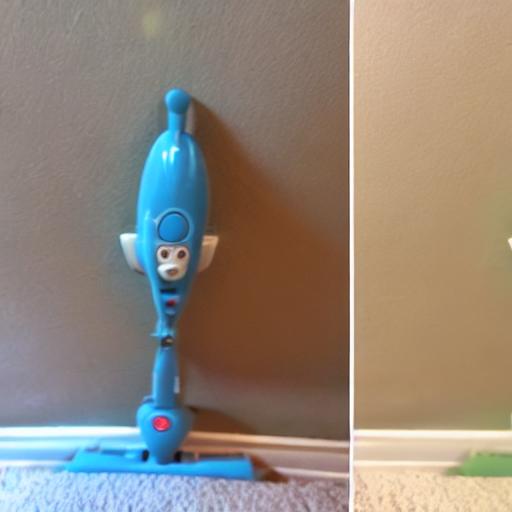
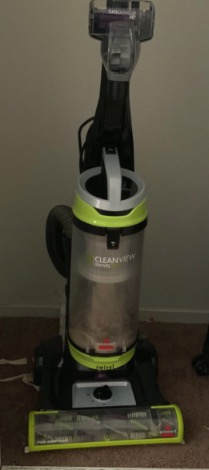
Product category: items_vacuum
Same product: no